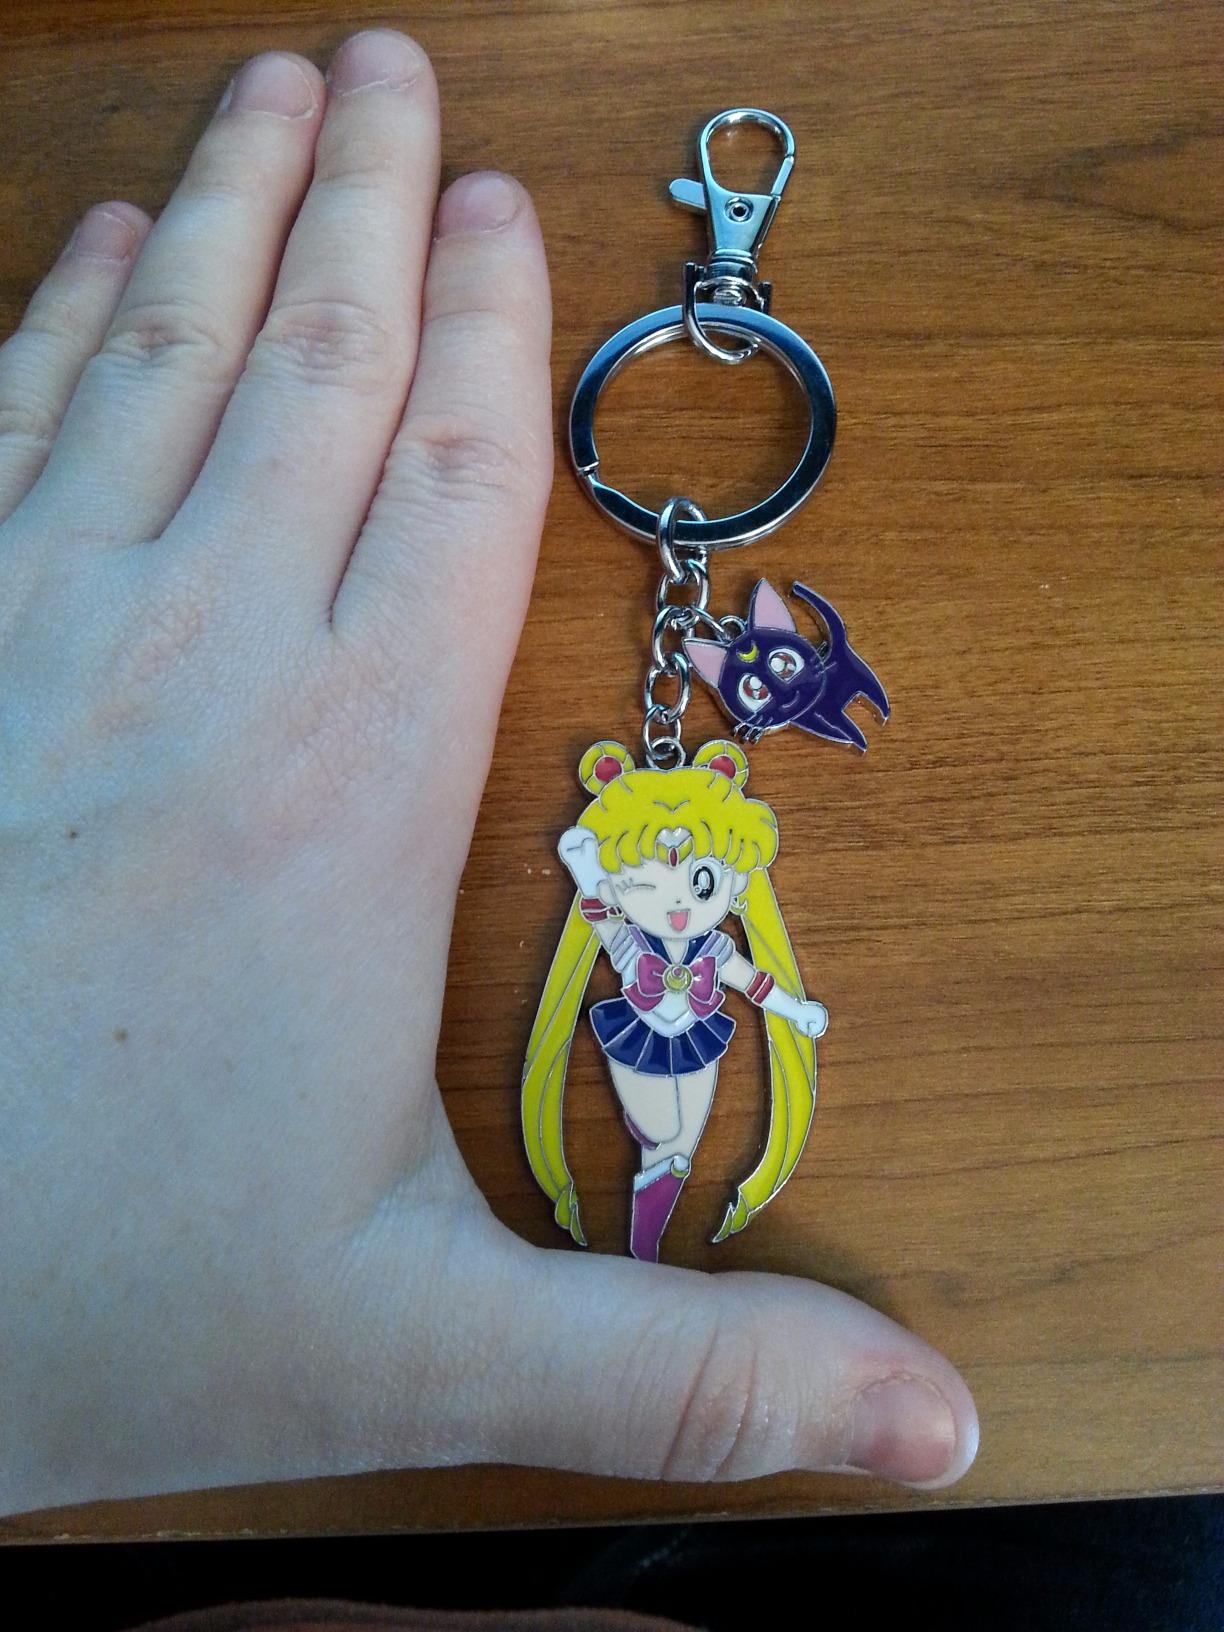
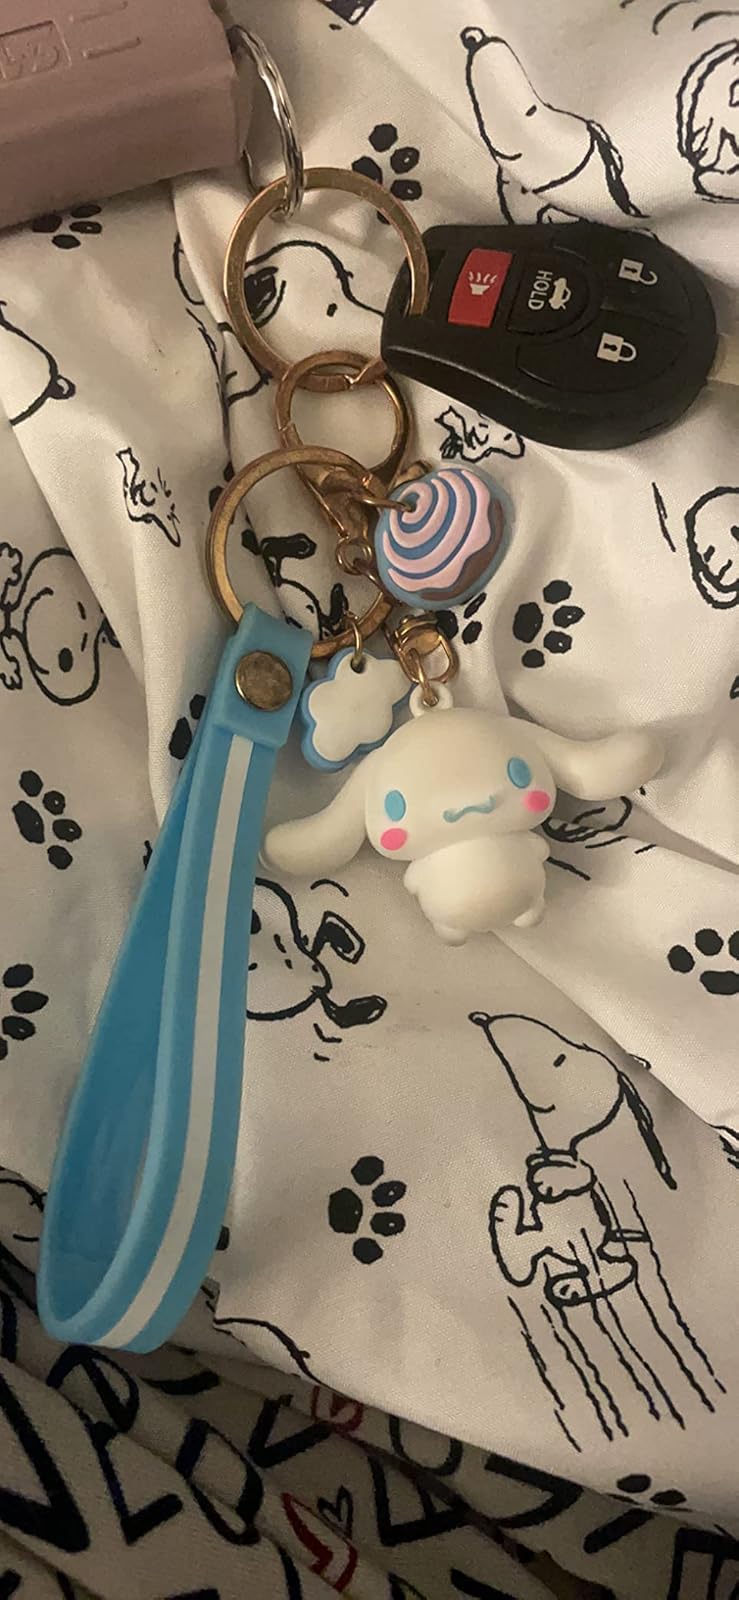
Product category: accessories_keychain
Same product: no